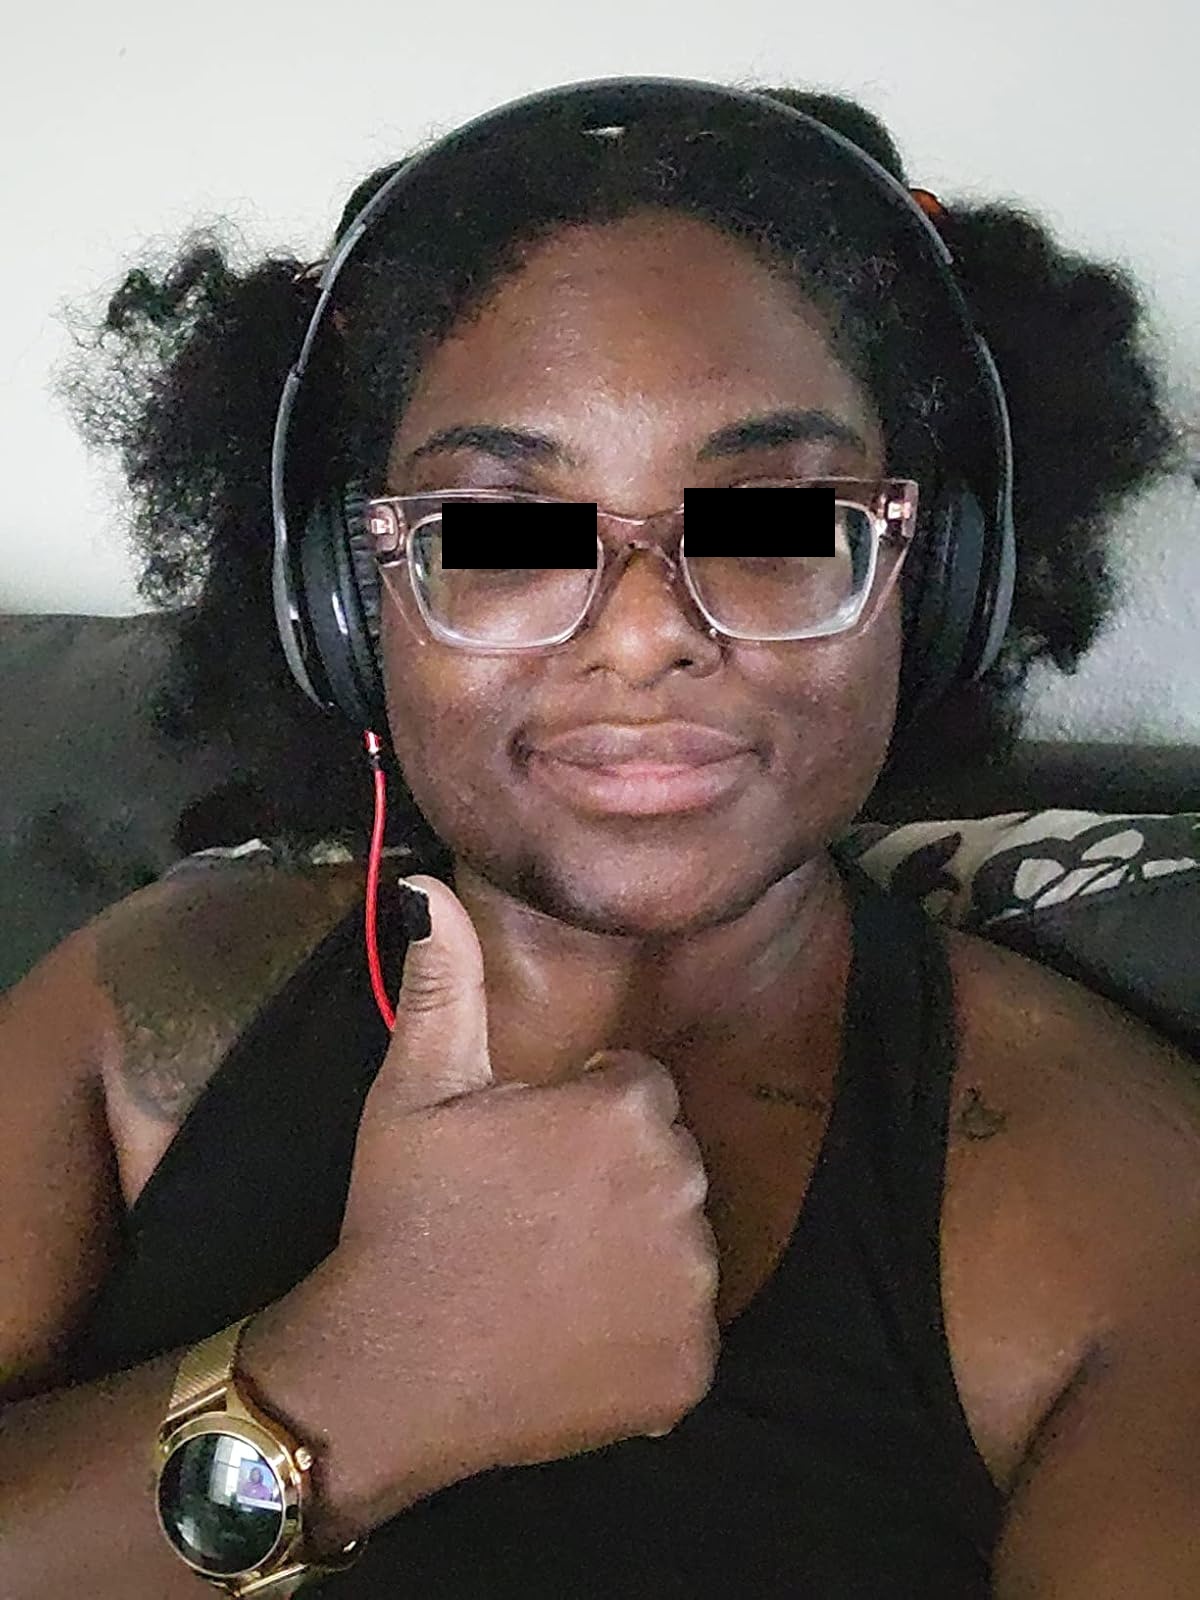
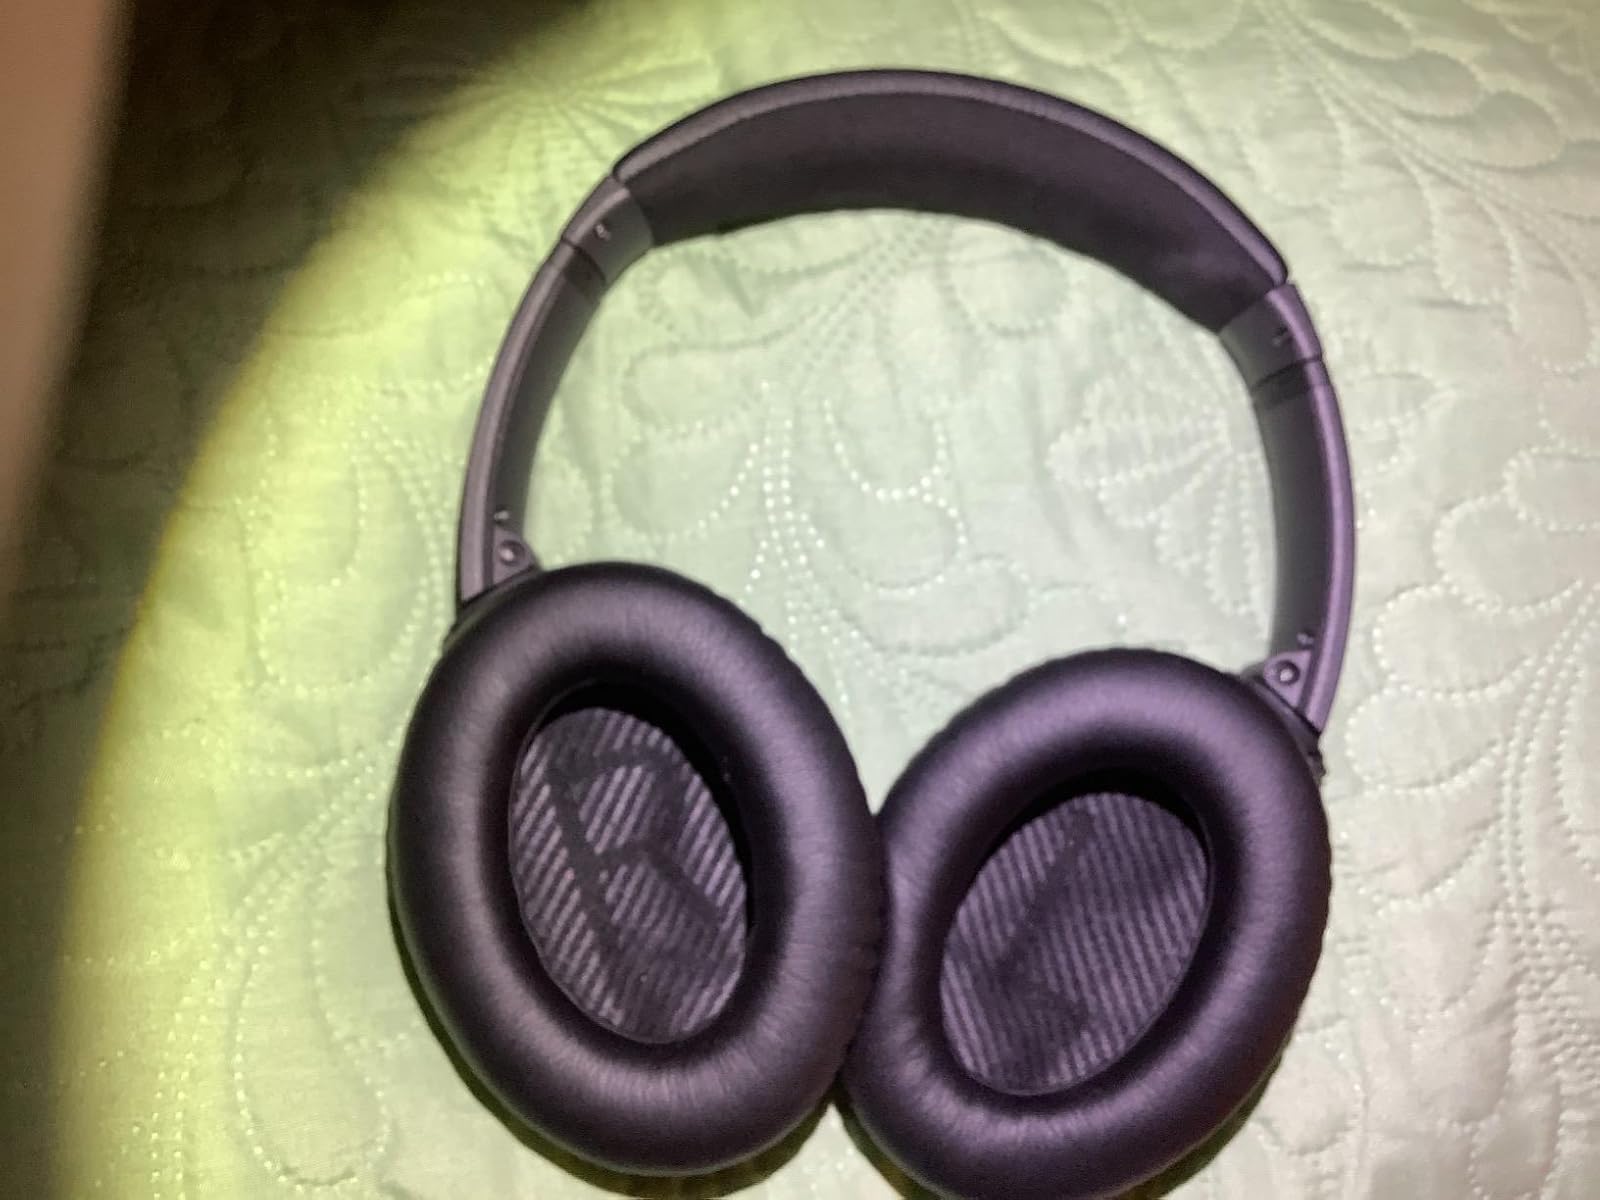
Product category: headphones
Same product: no